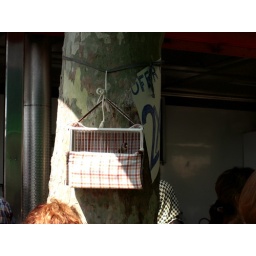
bird in a bag